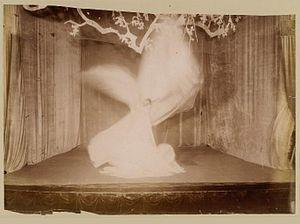
Gallica http://gallica.bnf.fr/scripts/mediator.exe?F=C&amp